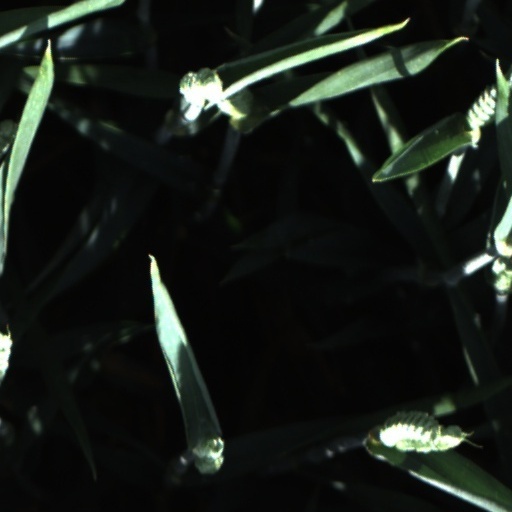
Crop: wheat